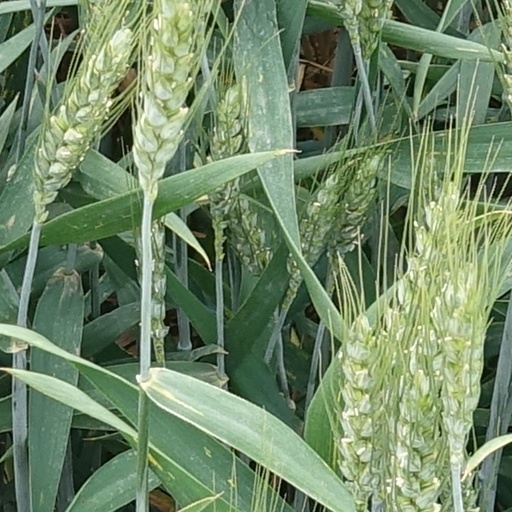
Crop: wheat